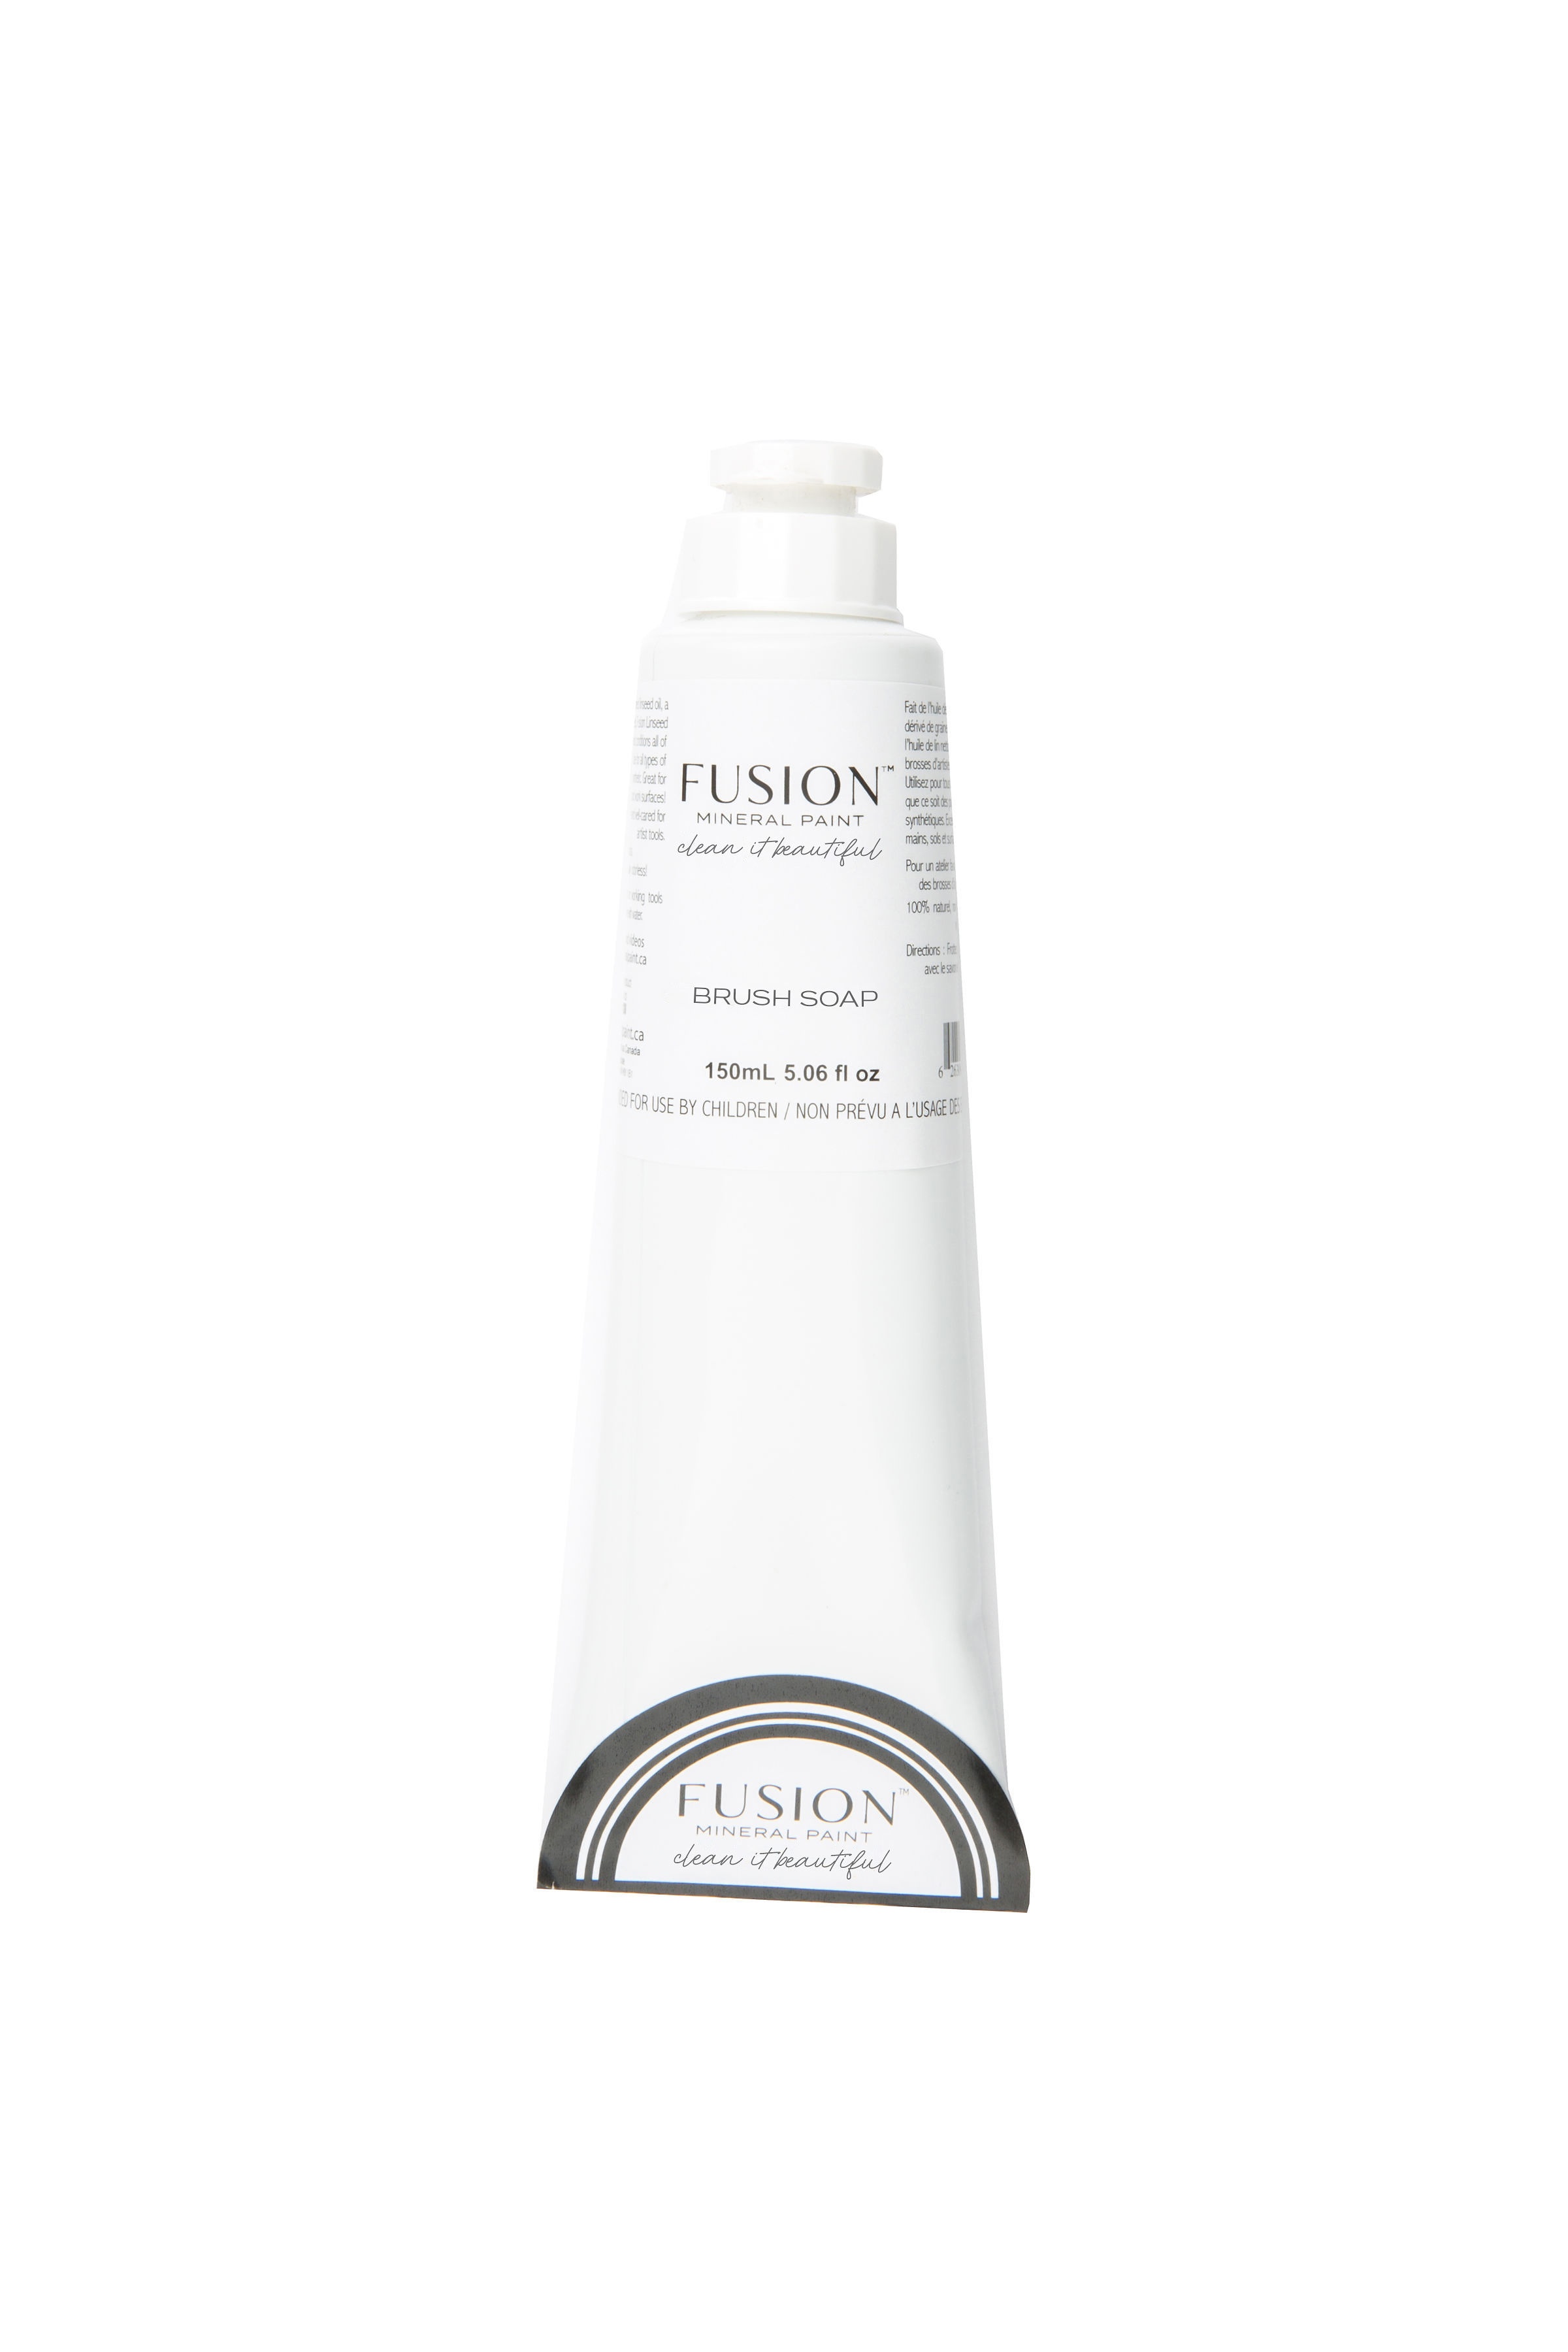
Fusion Mineral Paint Brush Cleaner
This wonderful product works great as a brush cleaner and it’s even good to get paint off your hands! It will wash your brushes leaving them clean and the natural linseed oil conditions the bristles making them soft again. Just using water to rinse your brushes will end up leaving them a little stiff but working this cleaner through the bristles just once will restore the softness making the bristles more malleable. Lather up in hands and work through the bristles. Then rinse with water and let dry.
Brand: Regained Relics
Category: Arts & Entertainment > Hobbies & Creative Arts > Arts & Crafts > Art & Crafting Tool Accessories > Spinning Wheel Accessories > Spinning Oil